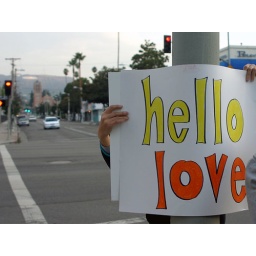
The &amp;quot;Hollywood&amp;quot; sign is in the background up on the hill